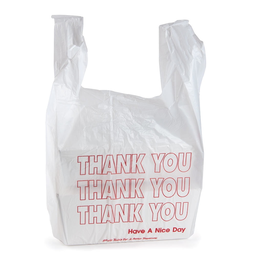
Label: plasticbags